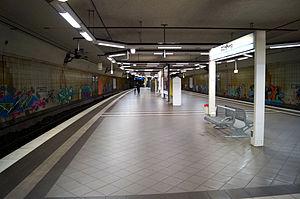
La gare de Francfort-Mühlberg est une gare ferroviaire de la commune allemande de Francfort-sur-le-Main, ouverte en 1992 sur la ligne souterraine de Konstablerwache jusqu'à Offenbach-sur-le-Main.